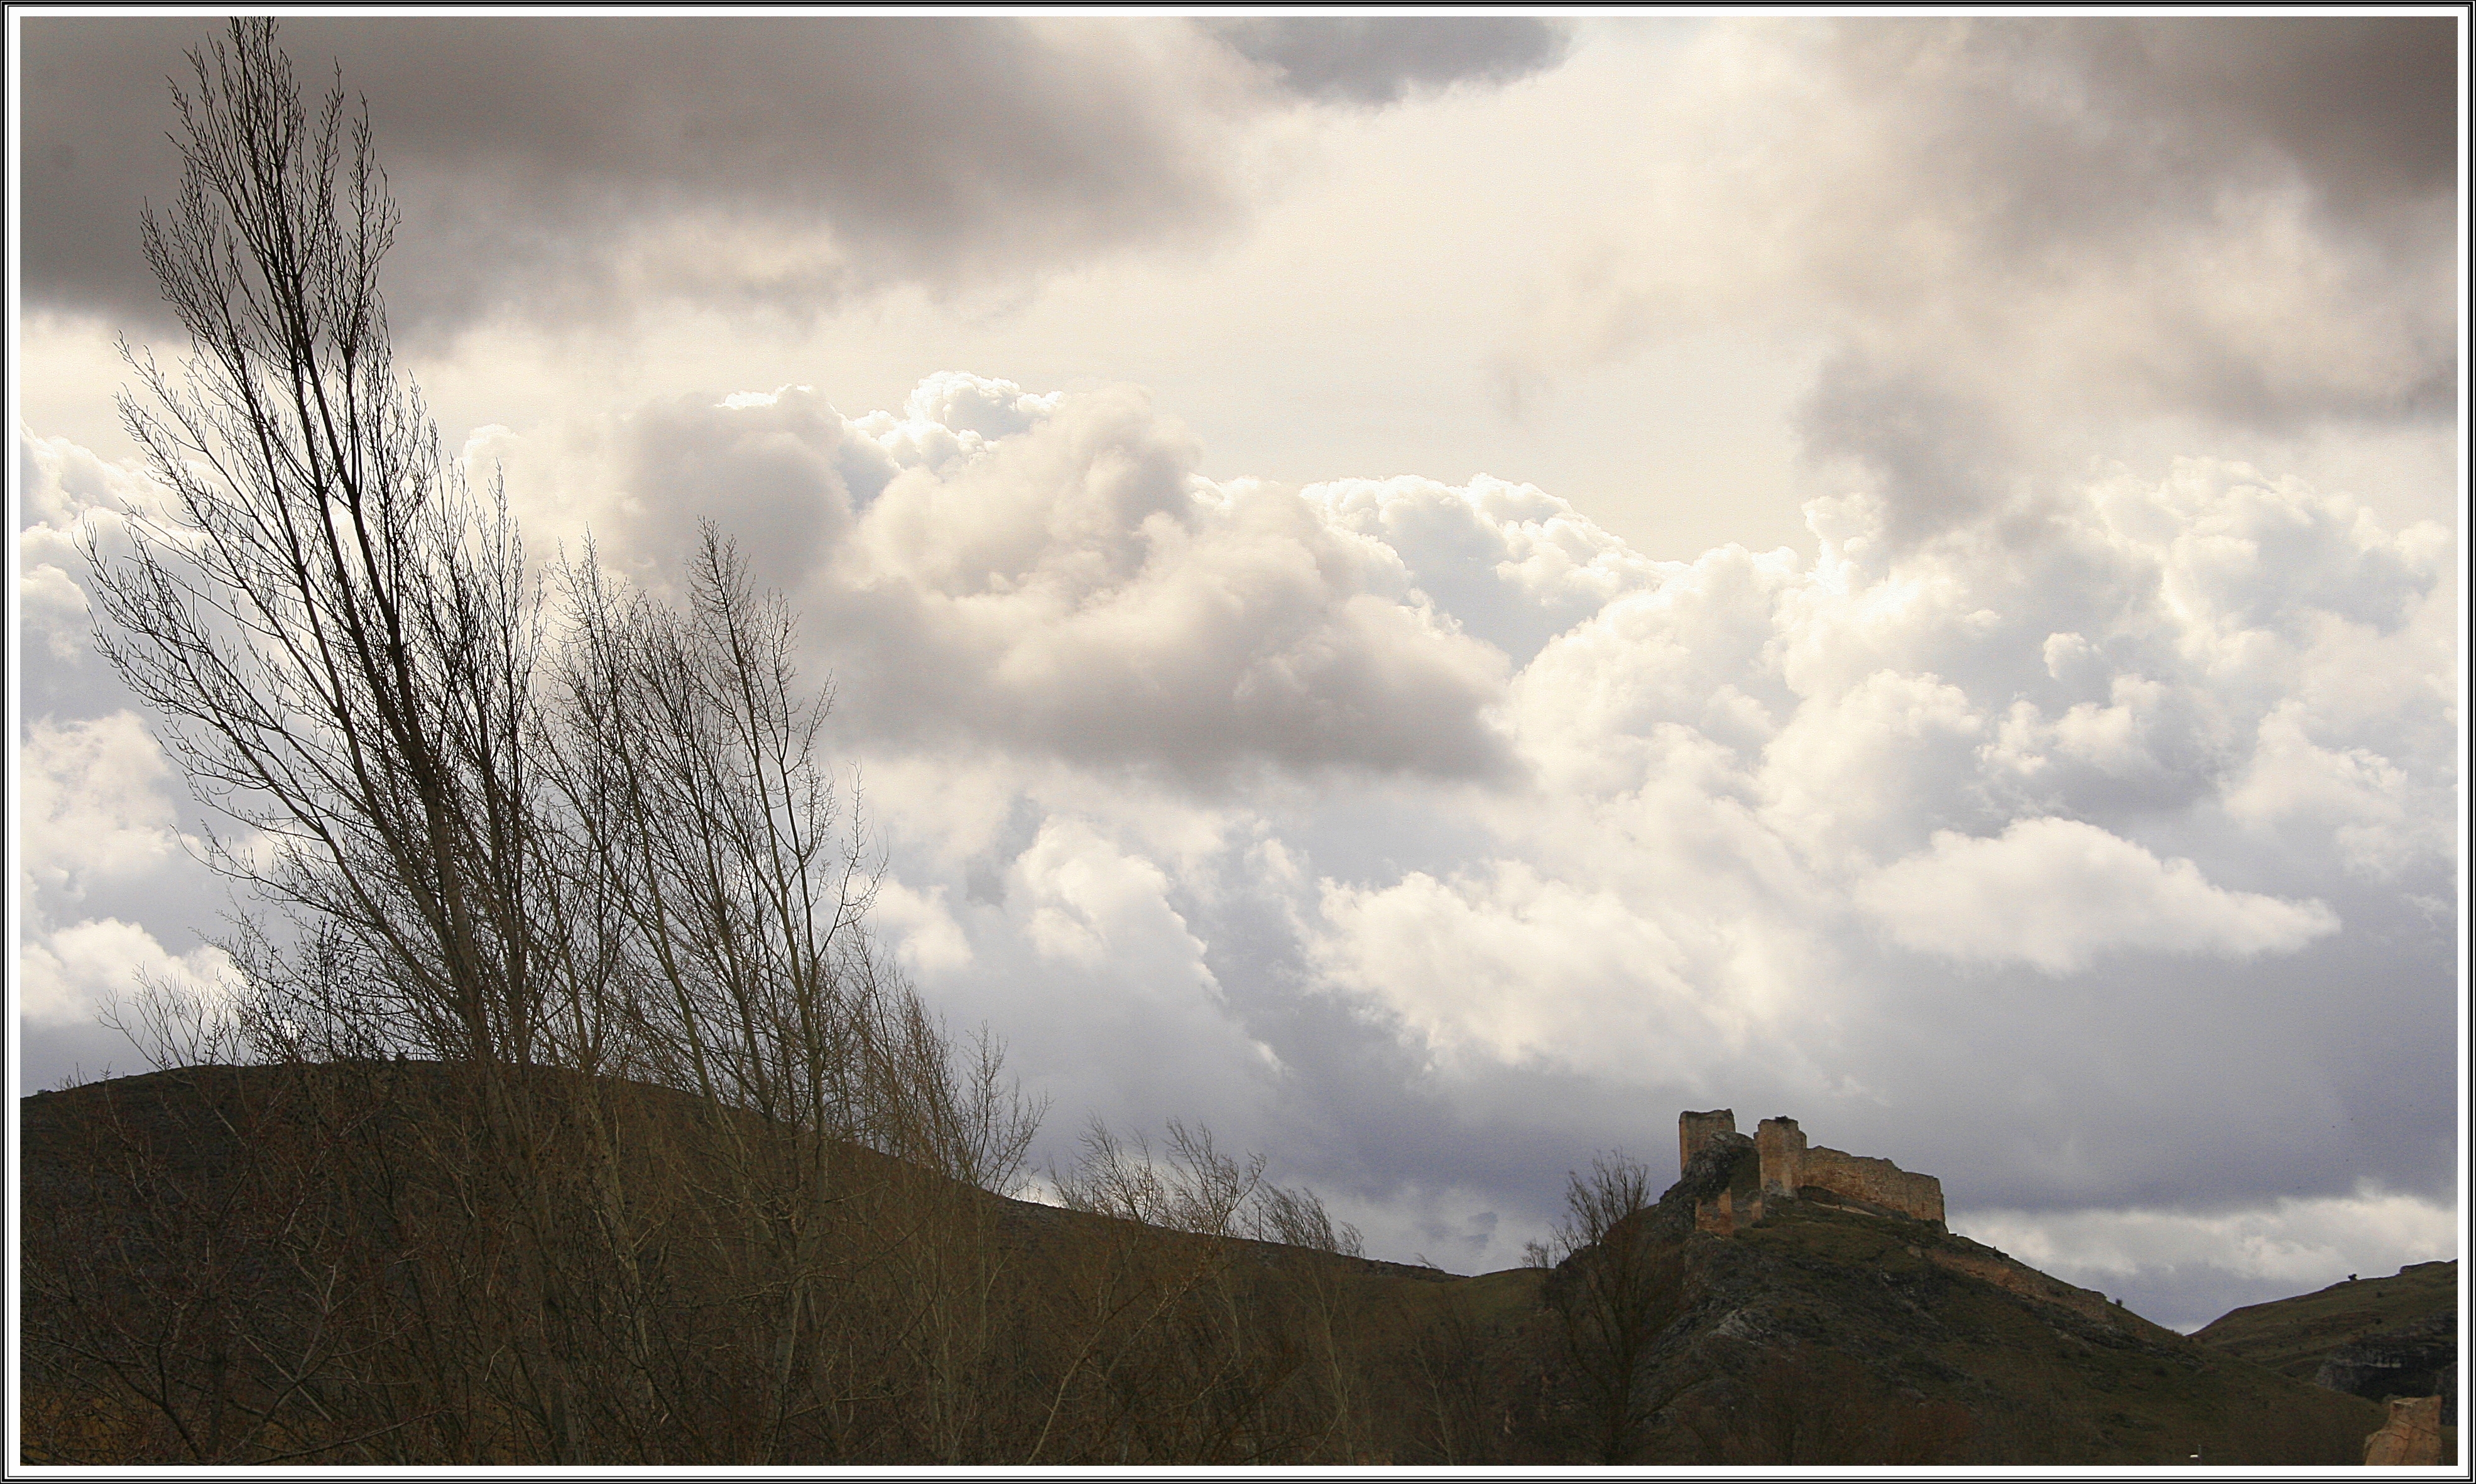
nature, mountain, snow, cloud, sky, sunlight, morning, hill, wind, atmosphere, weather, cool image, meteorological phenomenon, atmospheric phenomenon